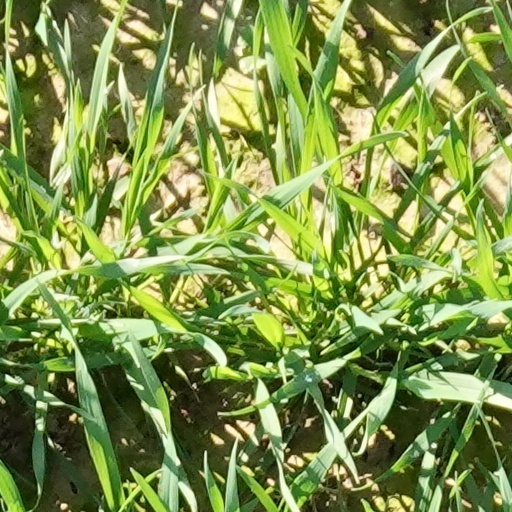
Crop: wheat